London Debating Societies

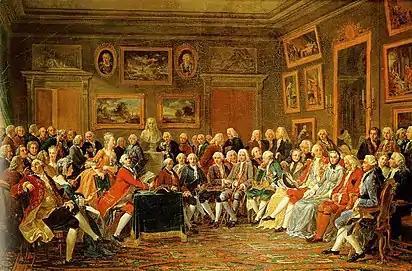
"In the Salon of Madame Geoffrin in 1755" by Anicet Charles Gabriel Lemonnier, 1812

The Enlightenment is a period of history identified with the eighteenth century. Arising throughout Europe, Enlightenment philosophy emphasised reason as the foremost source of authority in all matters, and was simultaneously linked to increased secularisation and often political upheaval. The most obvious example of this link is the French Revolution of 1789. The Enlightenment in France is tightly associated with the rise of the salons and the academies, institutions which have been intensely studied by many notable historians. The English Enlightenment has historically been largely associated with the rise of coffeehouse culture, a topic also investigated by many historians. More recent scholarship has identified early elements of the Enlightenment in other European countries, such as the Low Countries.